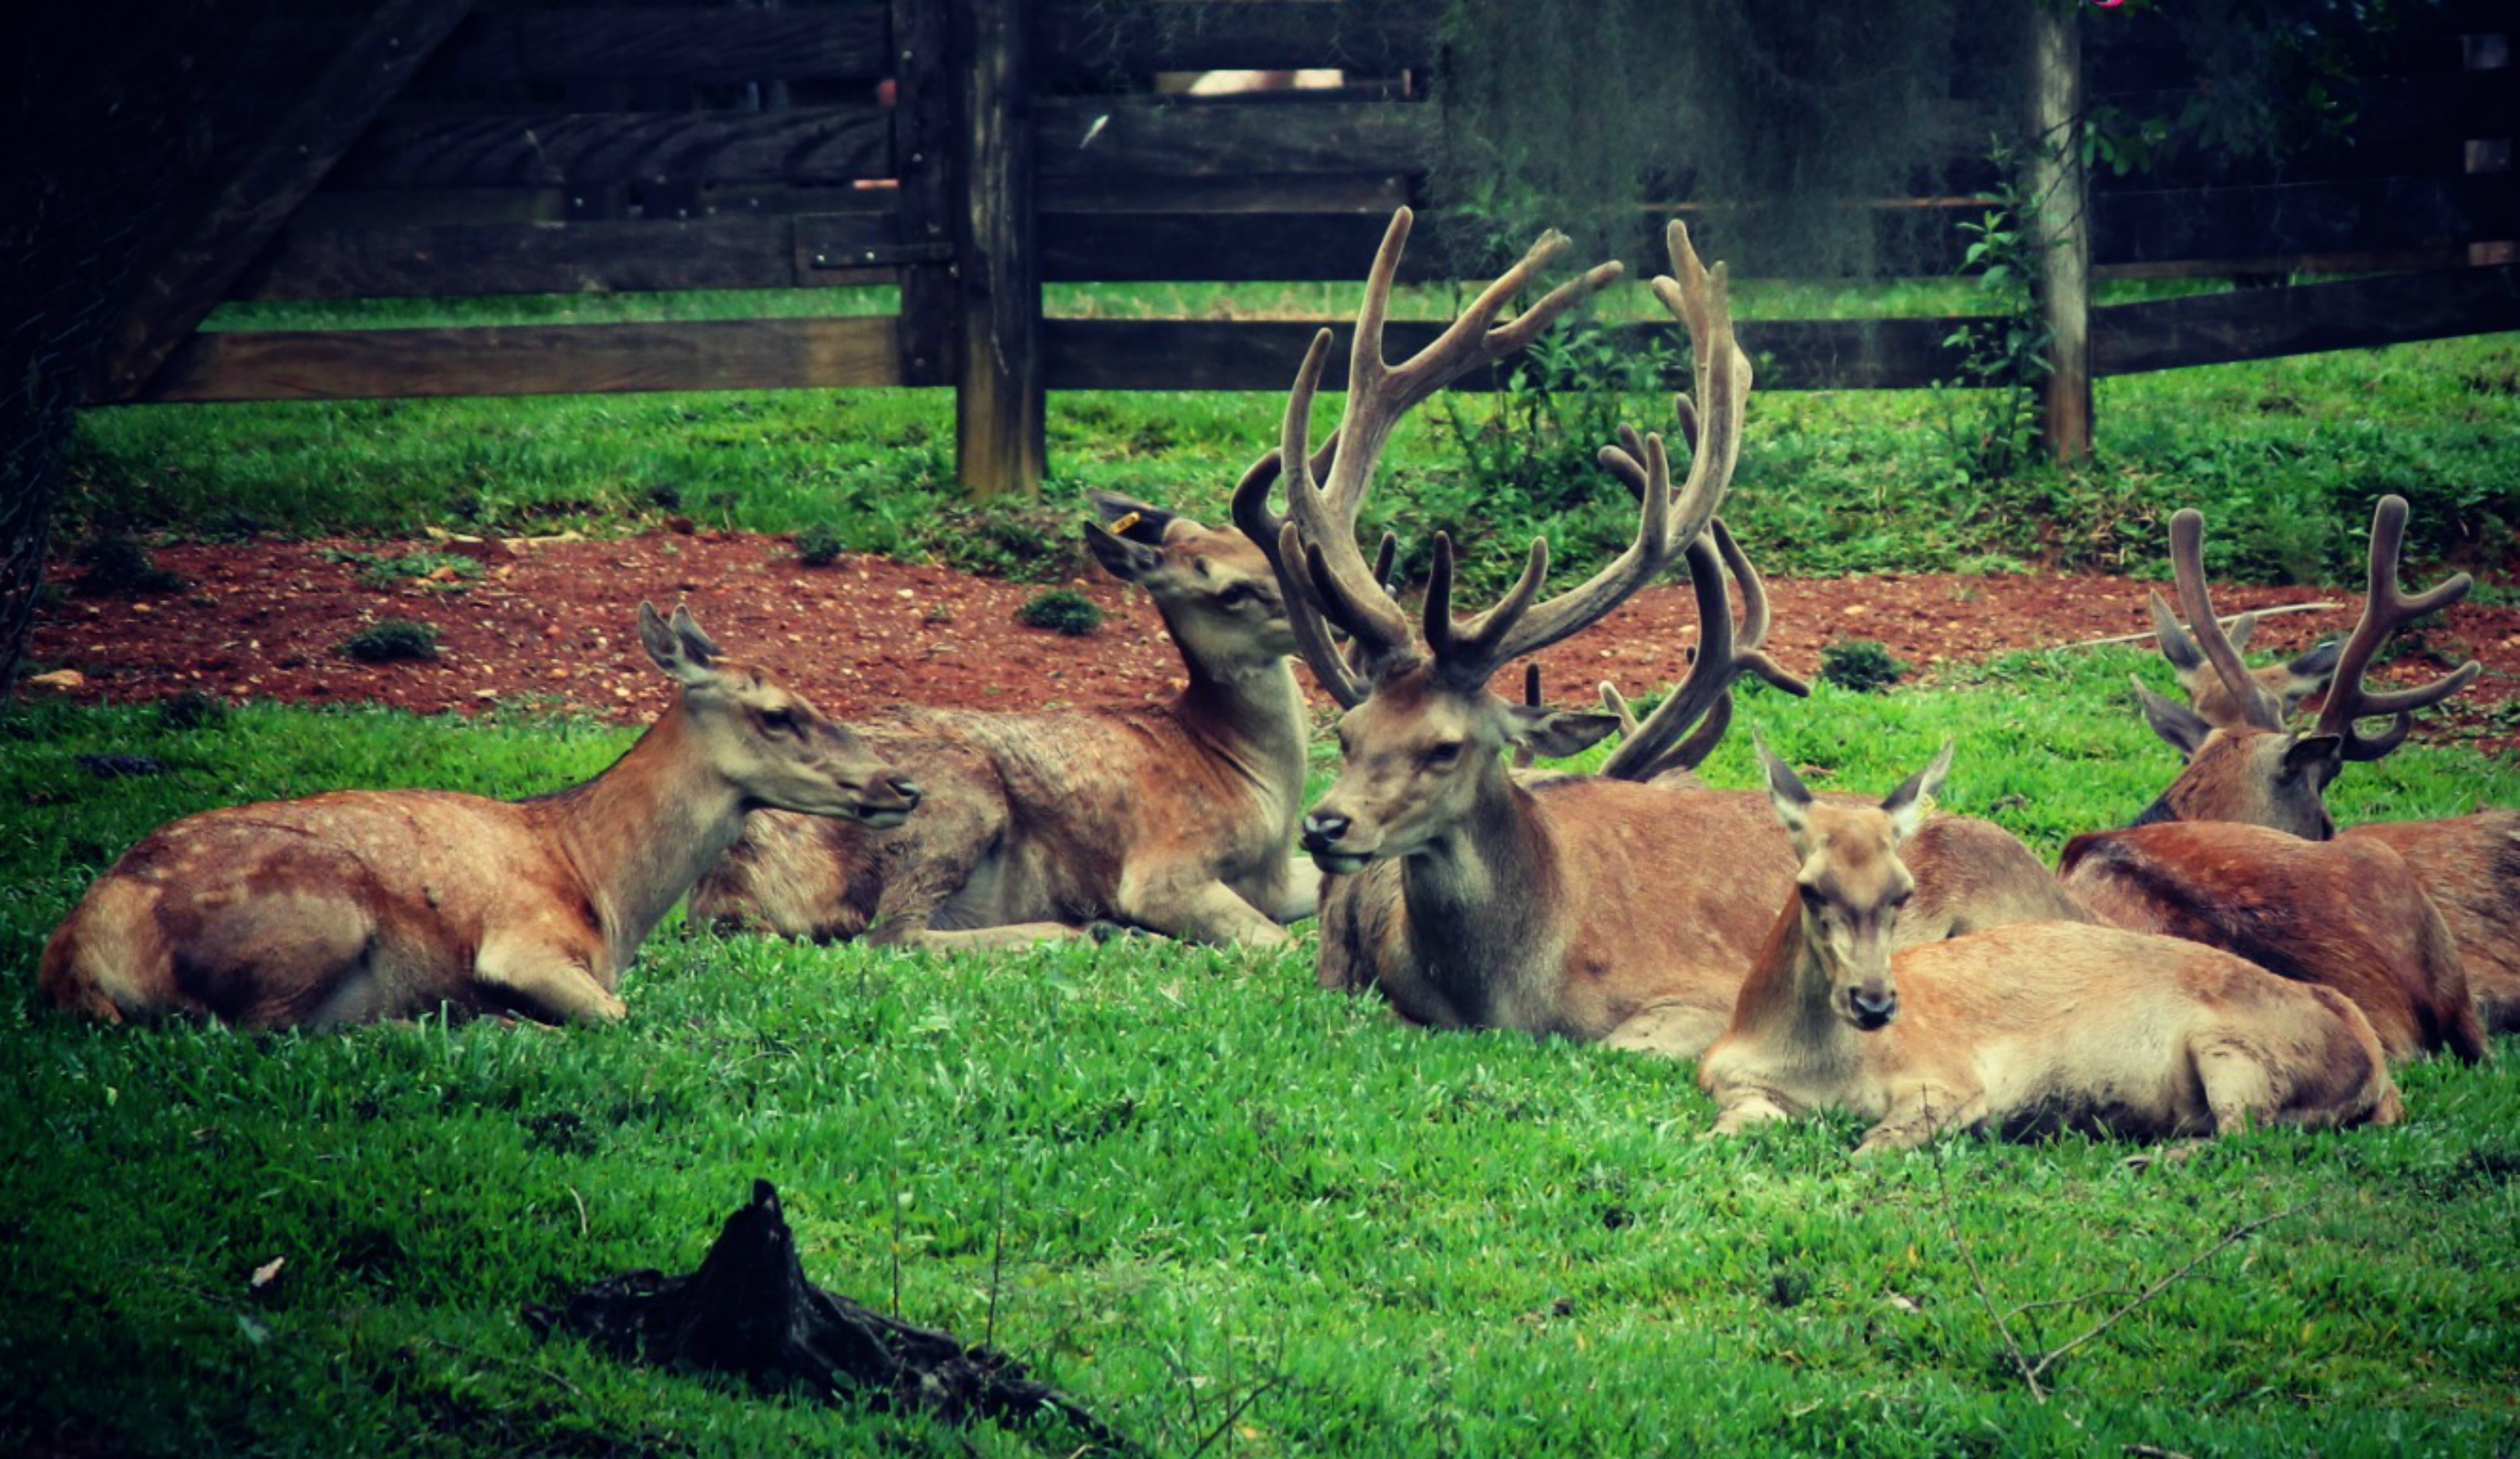
nature, wildlife, deer, mammal, fauna, animals, vertebrate, horns, white tailed deer